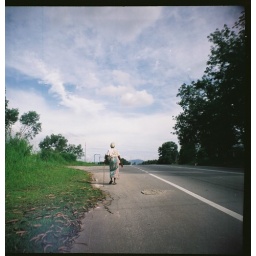
took this old ladie photo after help her cross over de road